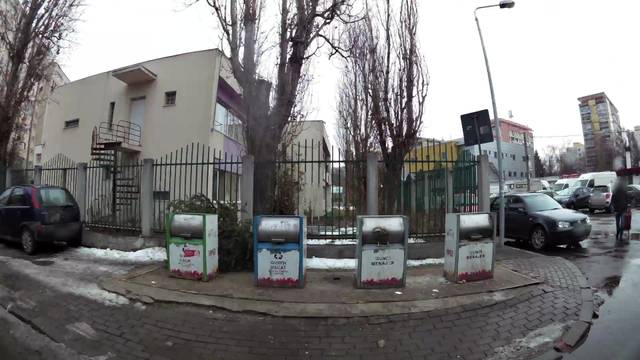
Region: Romania
Coordinates: 44.43, 26.17